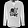
Label: Pullover